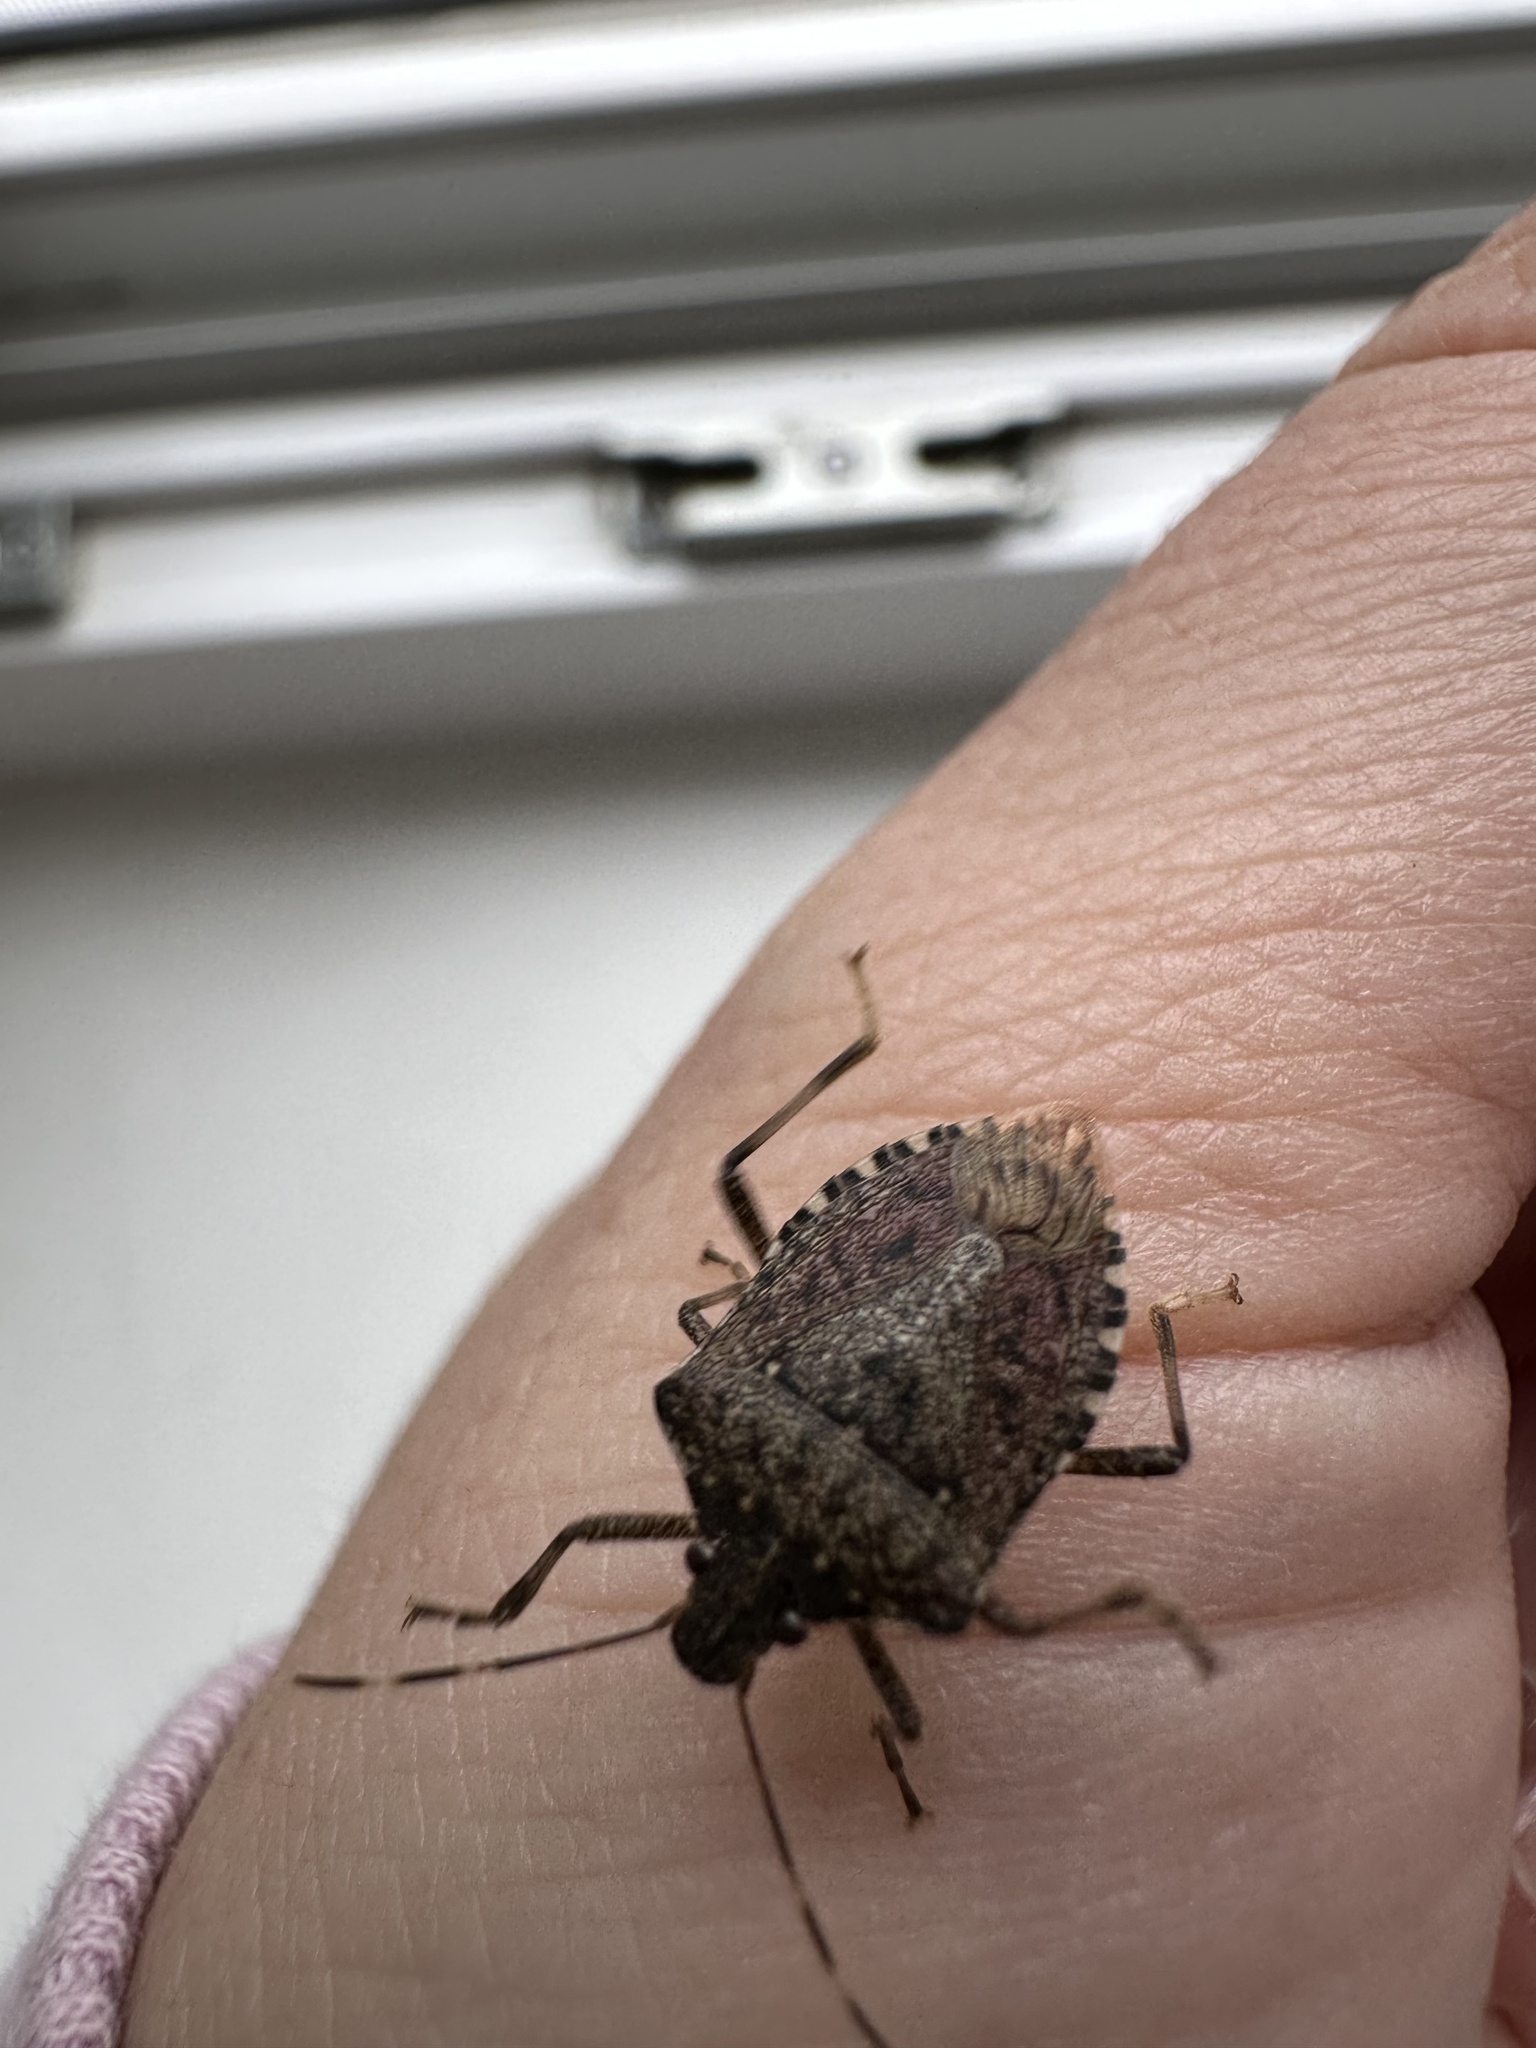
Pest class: stink_bug